Hydrauliska Industri AB

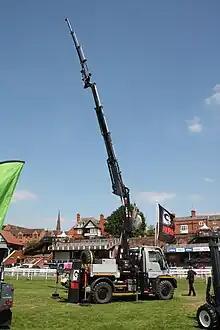
Unimog with HIAB loader crane.

The name, Hiab, comes from the commonly used abbreviation of Hydrauliska Industri AB, a company founded in Hudiksvall, Sweden 1944 by Eric Sundin, a ski manufacturer who saw a way to utilize a truck's engine to power loader-cranes through the use of hydraulics. Hiab invented the world's first hydraulic truck-mounted crane in 1947. On the other side of the Bothnian Sea in Raisio, Finland about the same time, three brothers, Mikko, Mauno and Martti Terho developed a mechanical cable-operated interchangeable platform-loader (Cablelift) that utilised the truck's front winch, with which it was possible to use a variety of platform bodies. In 1949 they started Multilift to manufacture their innovative load handling equipment.